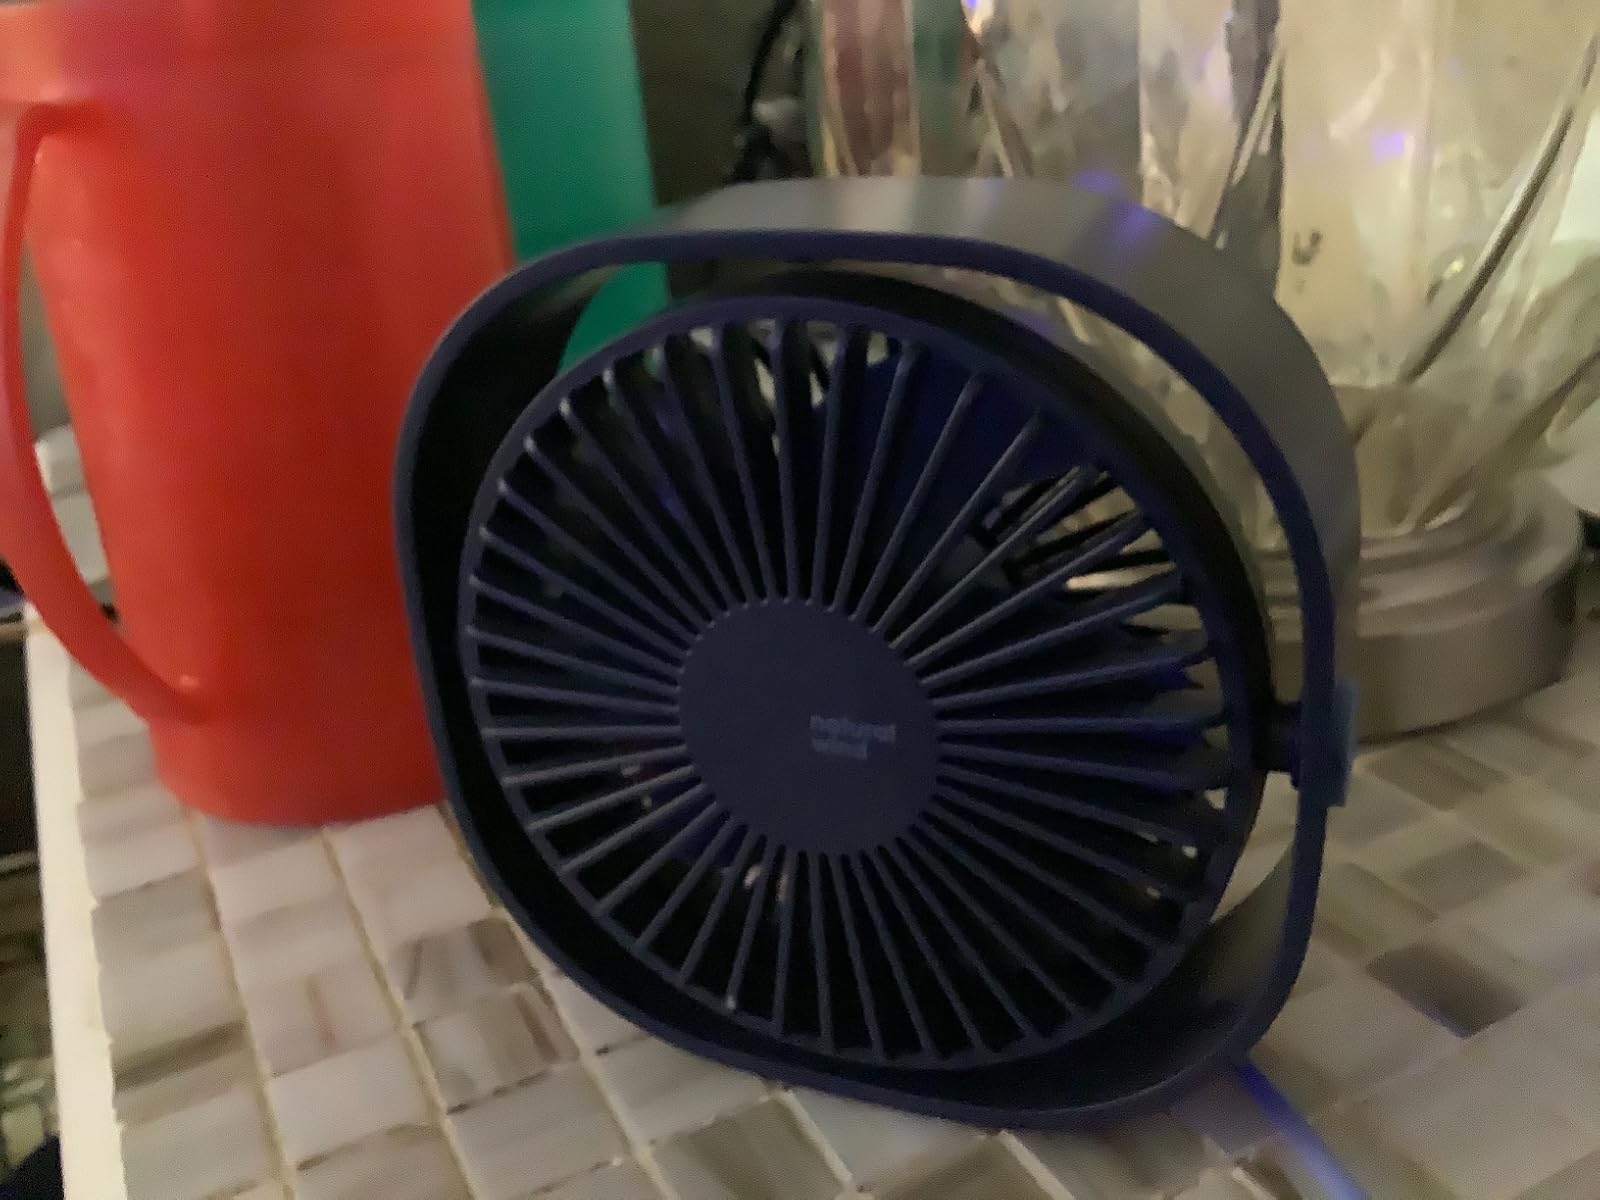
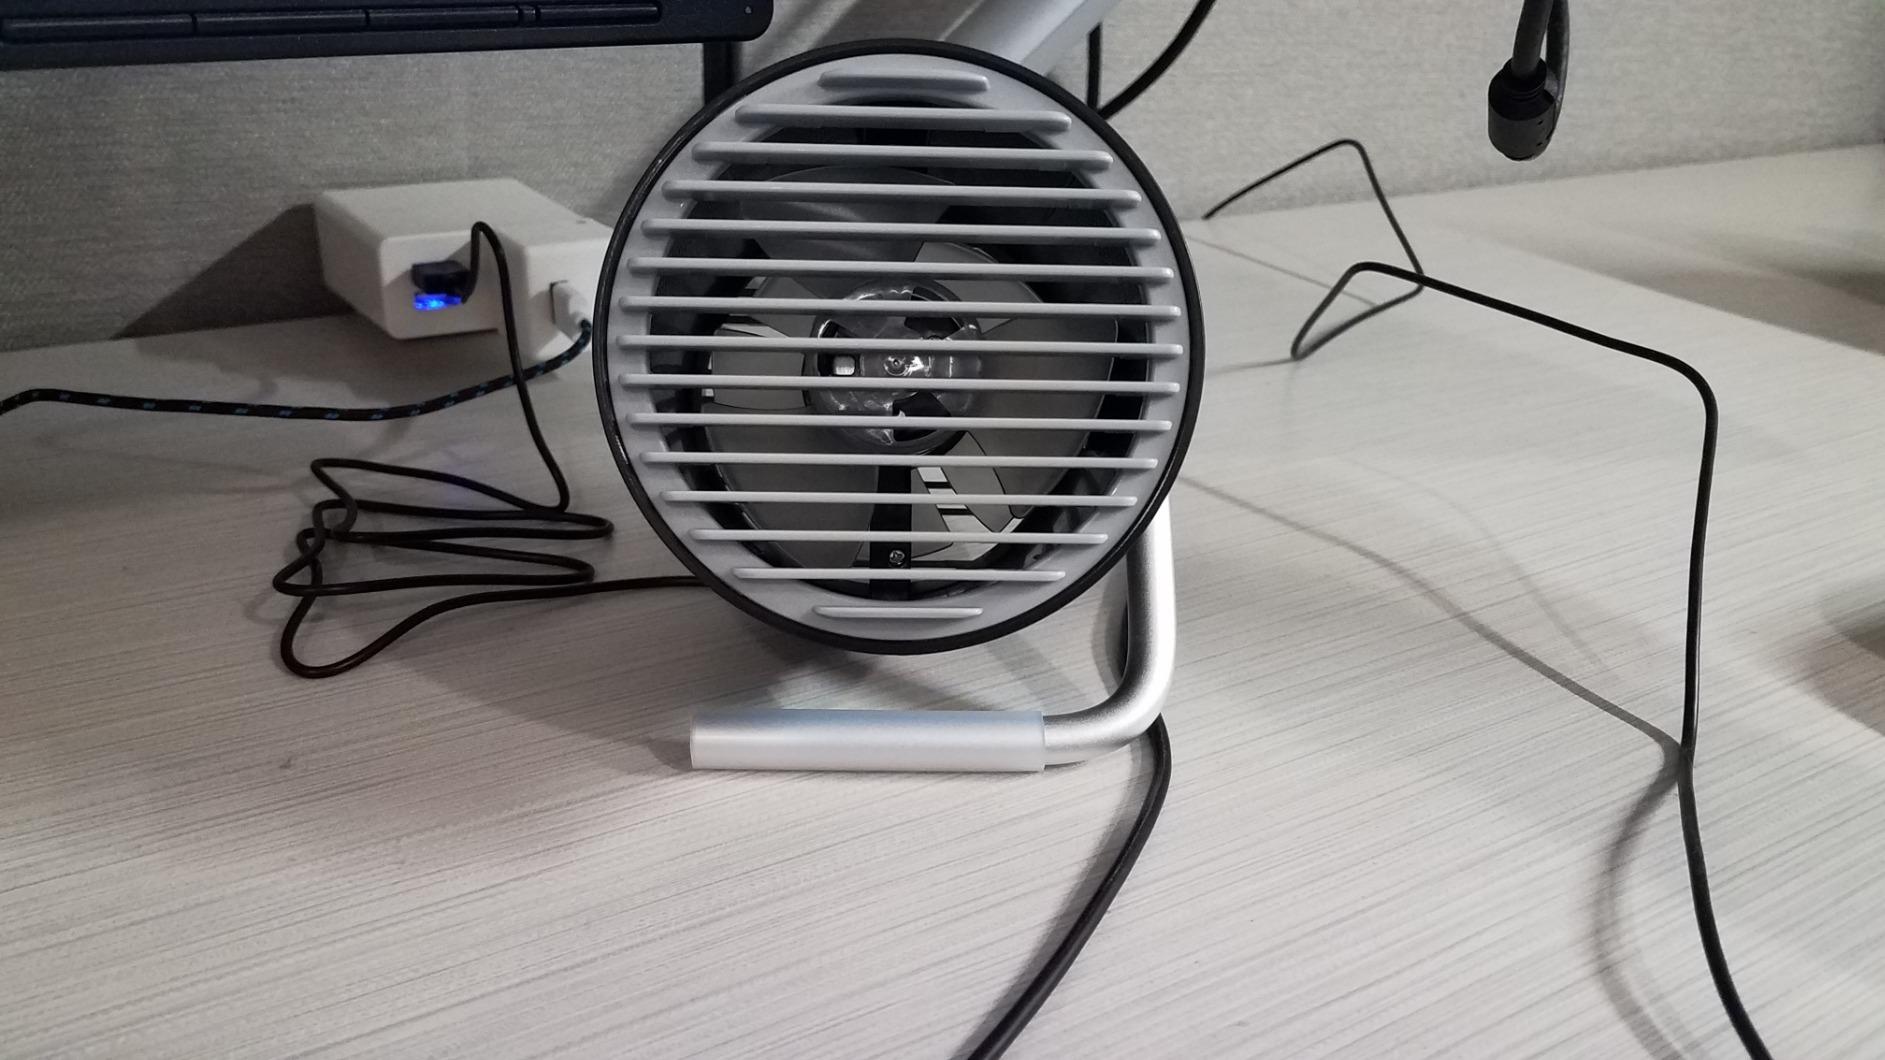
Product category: fan
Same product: no